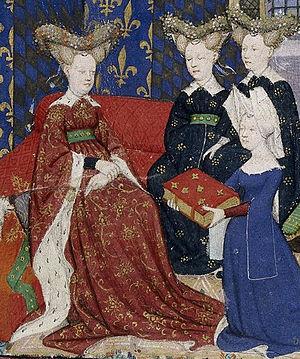
Le féminisme en Italie naît pendant la période de la Renaissance italienne, à partir de la fin du XIIIᵉ siècle. Des écrivaines italiennes comme Christine de Pizan, Moderata Fonte, ou encore Lucrezia Marinella, développent les idées théoriques à la base de l’égalité des sexes. Contrairement aux mouvements féministes présents en France et au Royaume-Uni qui visent à l’intégration totale des femmes dans la société, les premières défenseuses des droits des femmes en Italie insistent surtout sur l’importance du droit à l’éducation et de l’amélioration des conditions sociales des femmes.
Isabeau de Bavière, aussi connue sous le nom d'Isabelle de Bavière ou d'Isabeau de Wittelsbach-Ingolstadt, née vers 1370 à Munich, dans le duché de Bavière-Landshut, et morte le 24 septembre 1435 à Paris, dans le royaume de France, est reine de France du 17 juillet 1385 au 21 octobre 1422 en tant qu'épouse de Charles VI. Issue de la puissante maison de Wittelsbach-Ingolstadt, elle est la fille aînée du duc Étienne III de Bavière et de son épouse Taddea Visconti, originaire d'une éminente famille noble qui règne sur la ville italienne de Milan. À environ quinze ans, Isabeau de Bavière est envoyée en France pour y épouser le roi Charles VI, avec lequel elle convole quelques jours après leur première rencontre.